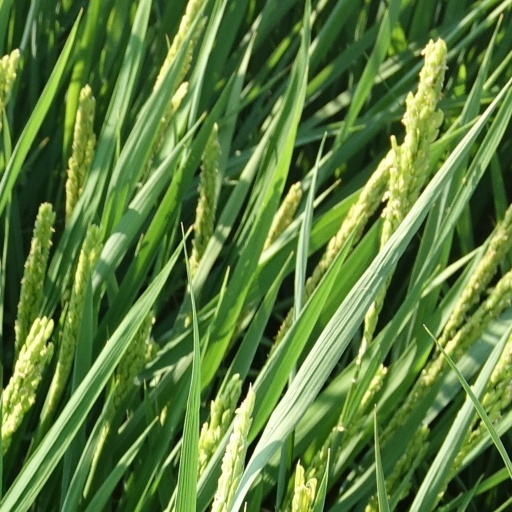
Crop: rice